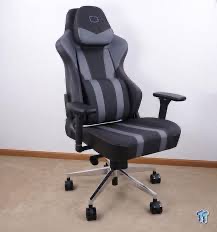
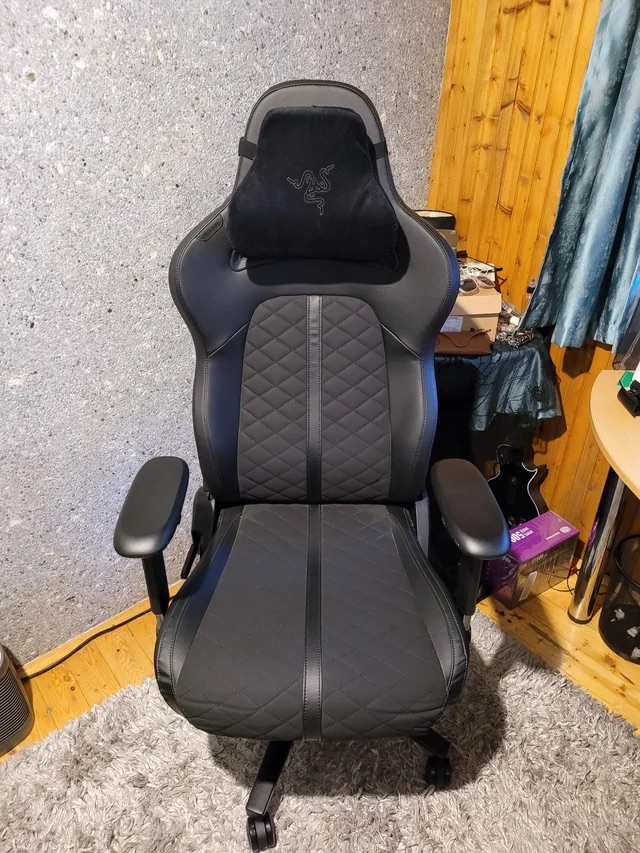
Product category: items_chair
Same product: no